Argentina v England (1986 FIFA World Cup)

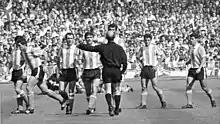
German Referee Rudolf Kreitlein sending off Argentine Antonio Rattín at the 1966 World Cup

The rivalry between the England and Argentina national football teams is generally traced back to the 1966 FIFA World Cup. During the quarter-final game at Wembley Stadium, the home of the England national team, Argentine captain Antonio Rattin was sent off as Argentina lost in a game which contained excessive foul play. Rattin was angered at the sending-off, feeling that the German referee Rudolf Kreitlein, who did not speak Spanish, had been biased towards the English, a fellow European nation, in front of their home fans, and stamped over the royal carpet in the stadium. This led England manager Alf Ramsey to describe the Argentine players as "animals", a comment that caused outrage in Argentina.